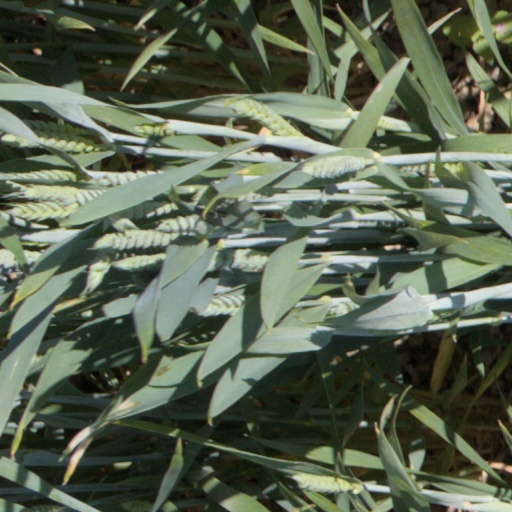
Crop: wheat